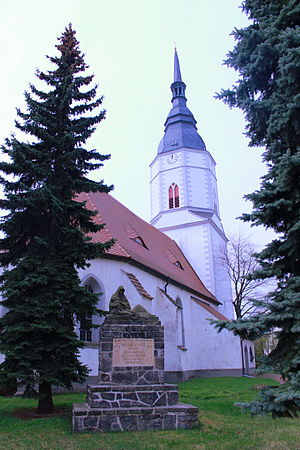
Großthiemig
Kirke i Großthiemig
Großthiemig er en kommune i landkreis Elbe-Elster i den tyske delstat Brandenburg.